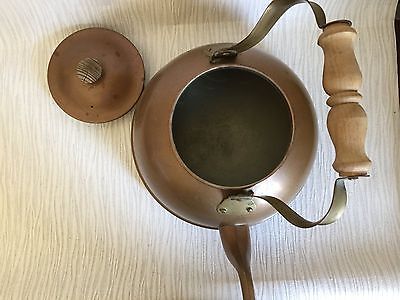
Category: kettle